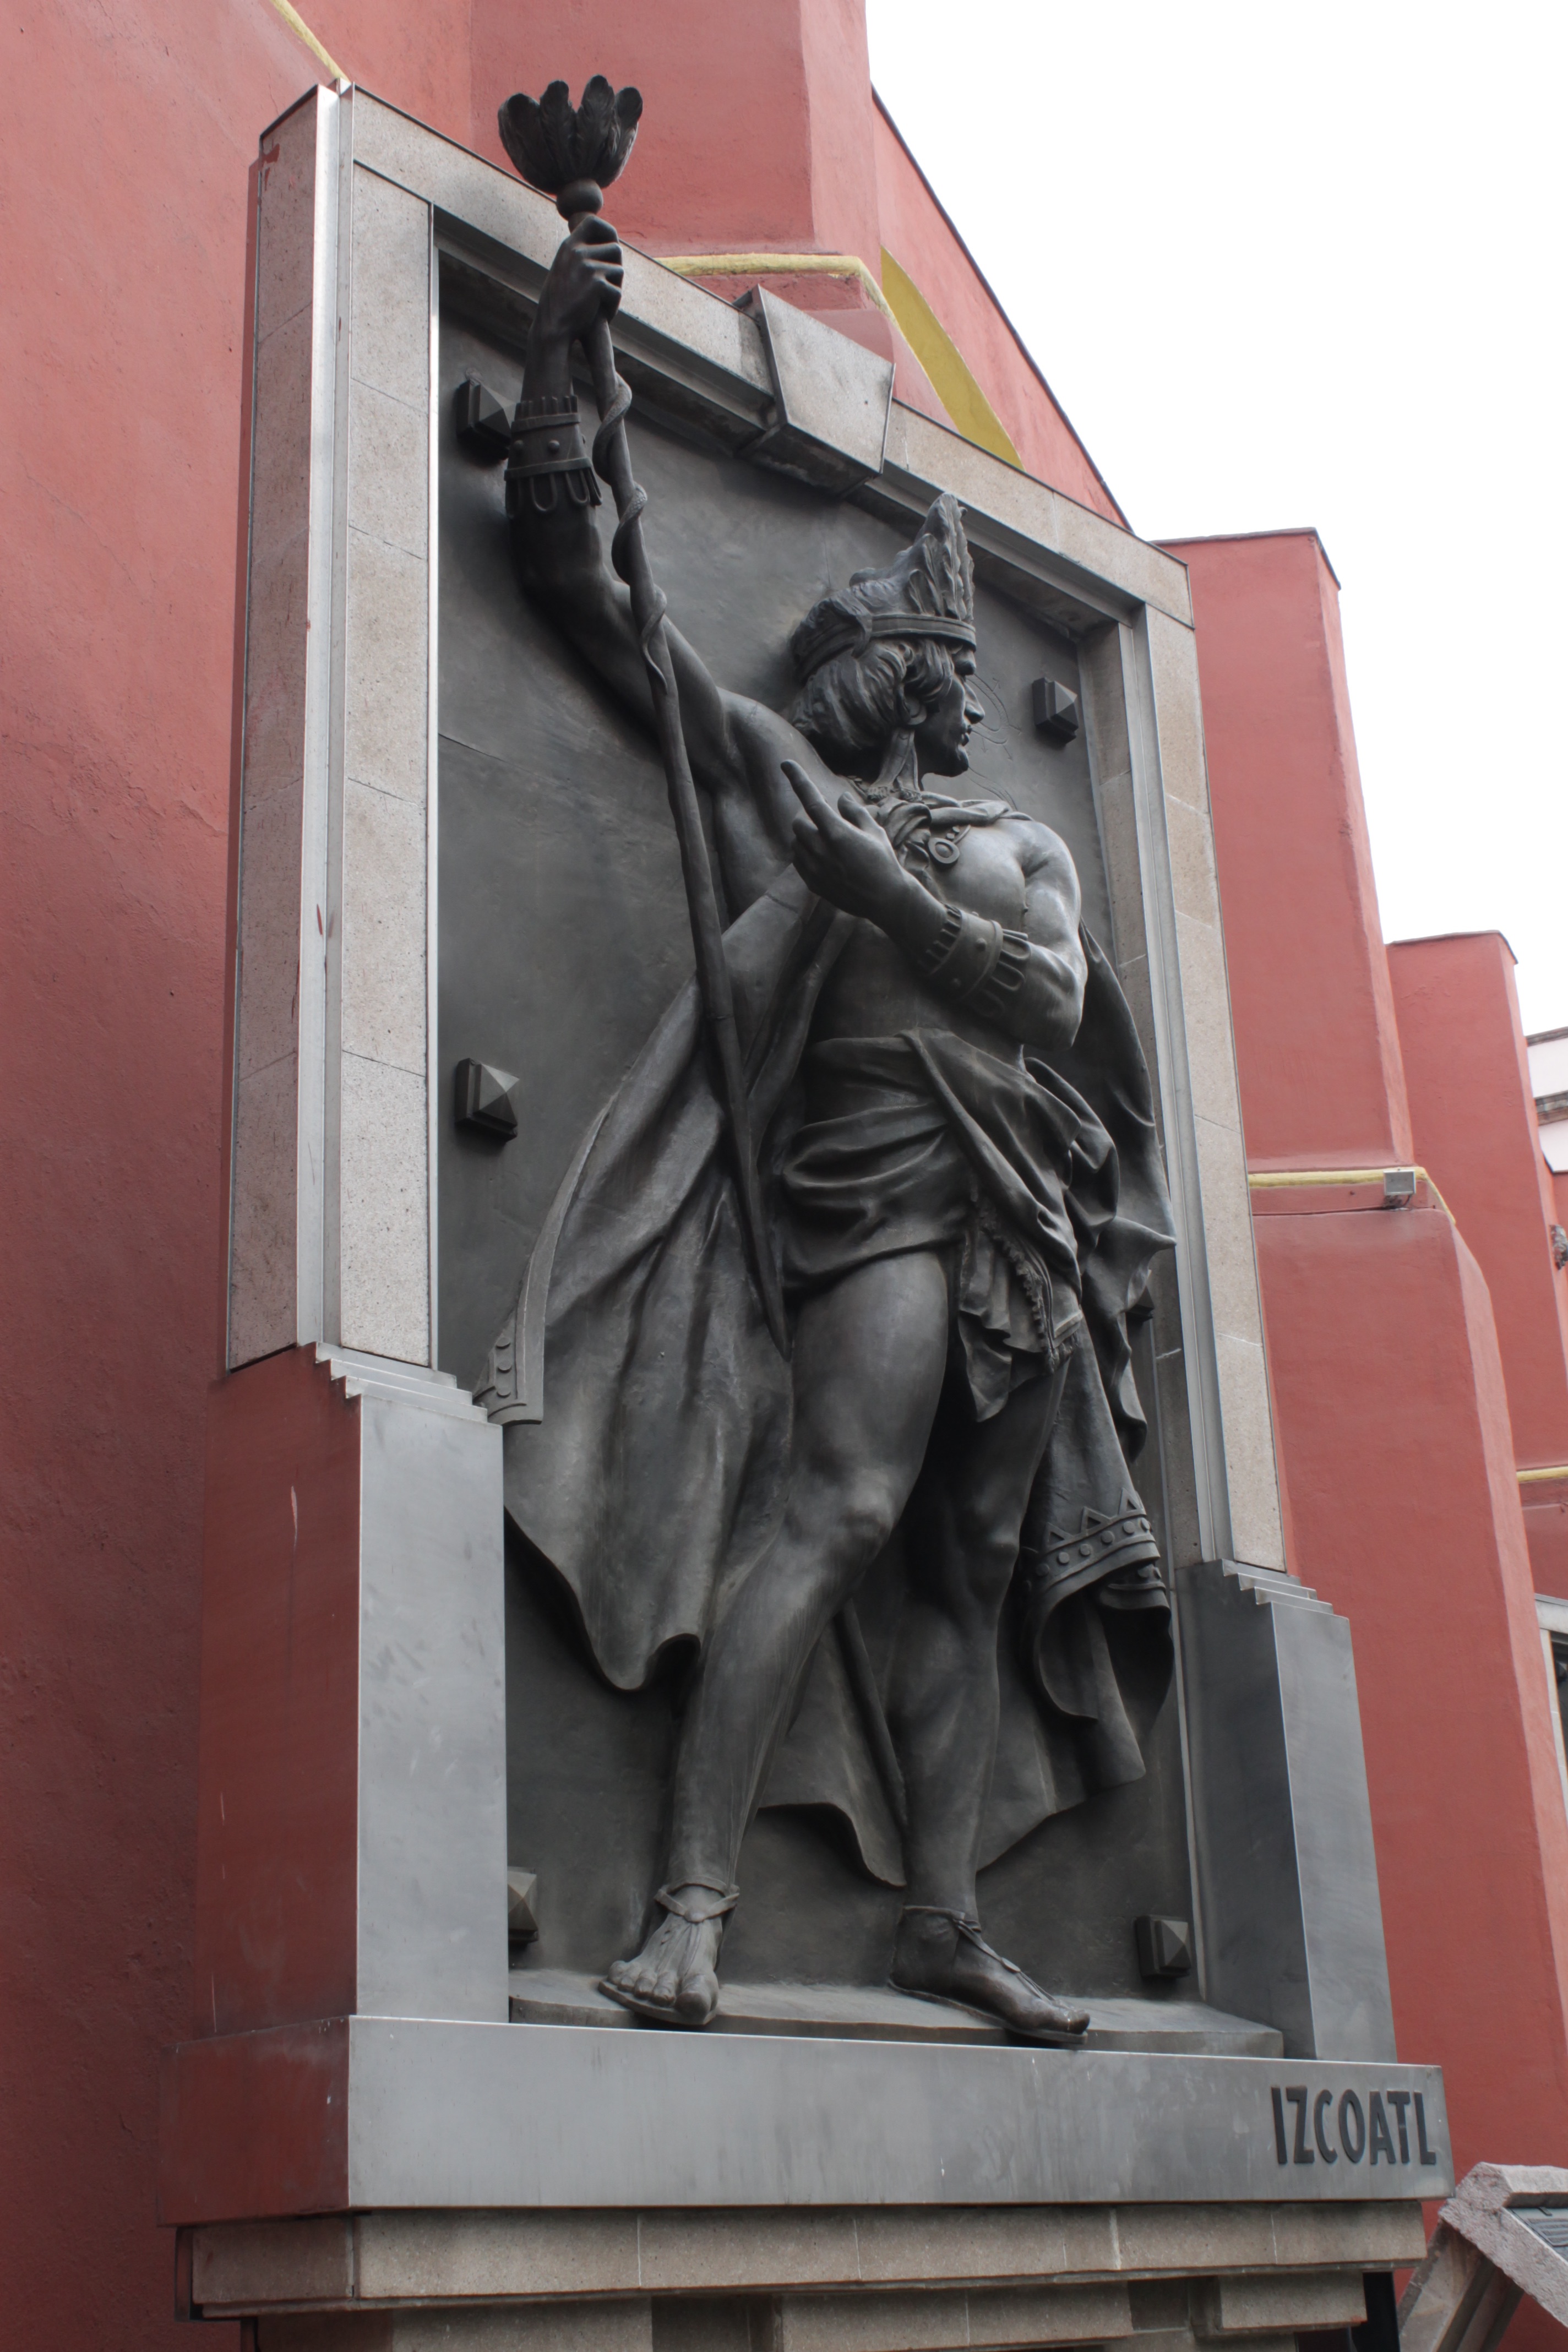
monument, statue, sculpture, art